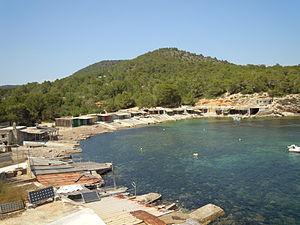
Sa Caleta est une baie et plage de la municipalité de Sant Josep de sa Talaia, dans le sud de l'ile d'Ibiza, dans les îles Baléares, en Espagne.